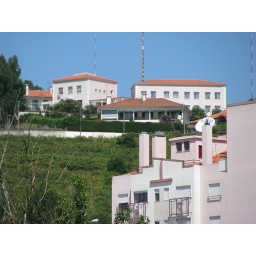
Chris and I stayed in the left building. His bedroom window was the middle one &amp;amp; mine was the right one.